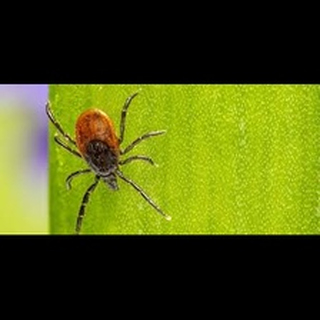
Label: wheat_mite